Tagus-Segura Water Transfer

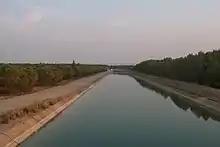
Tagus-Segura Transfer in its passage through Albacete

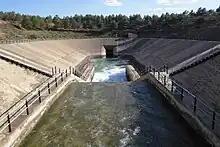
Los Anguijes Dam

At this level, which constitutes an irregular hydrological situation, the relevant agency shall authorize at its discretion and with valid justification a transference of up to .